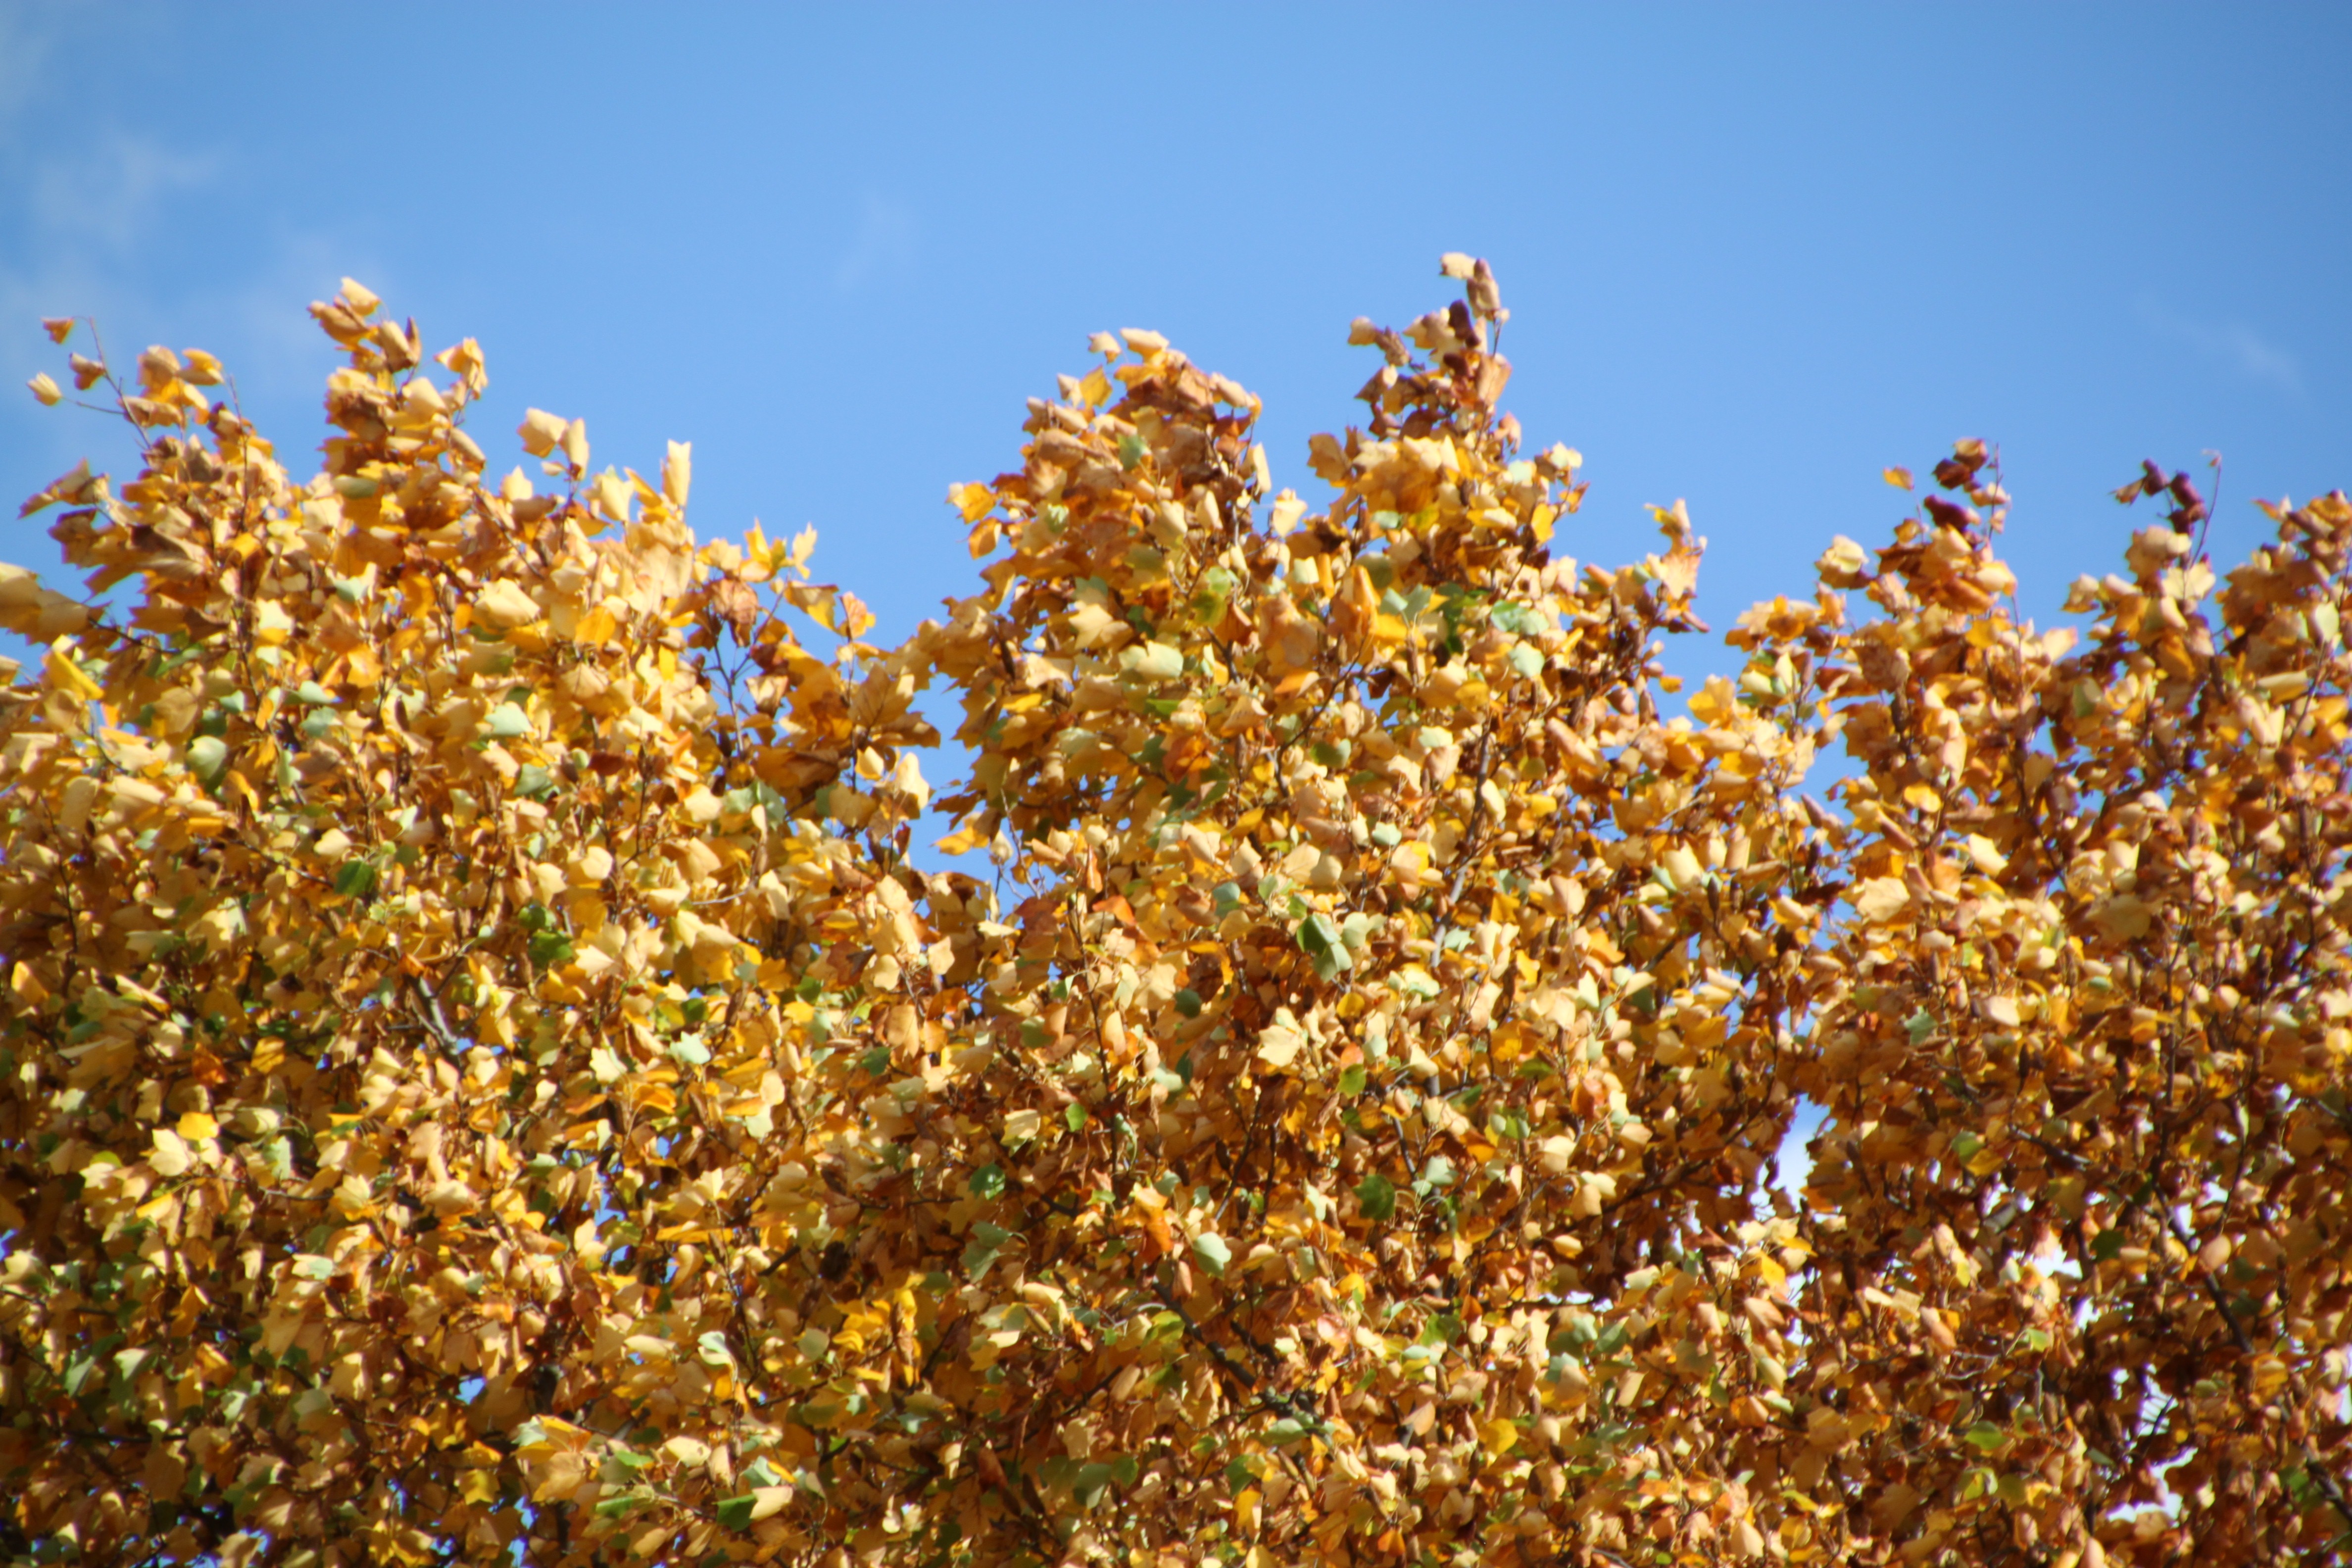
landscape, tree, nature, blossom, plant, sky, sunlight, leaf, flower, food, golden, produce, crop, color, autumn, blue, colorful, yellow, agriculture, season, trees, leaves, background, shrub, beautiful, mood, fall foliage, leaves in the autumn, autumn forest, ecosystem, golden autumn, atmospheric, flowering plant, grass family, woody plant, land plant